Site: brandenburg
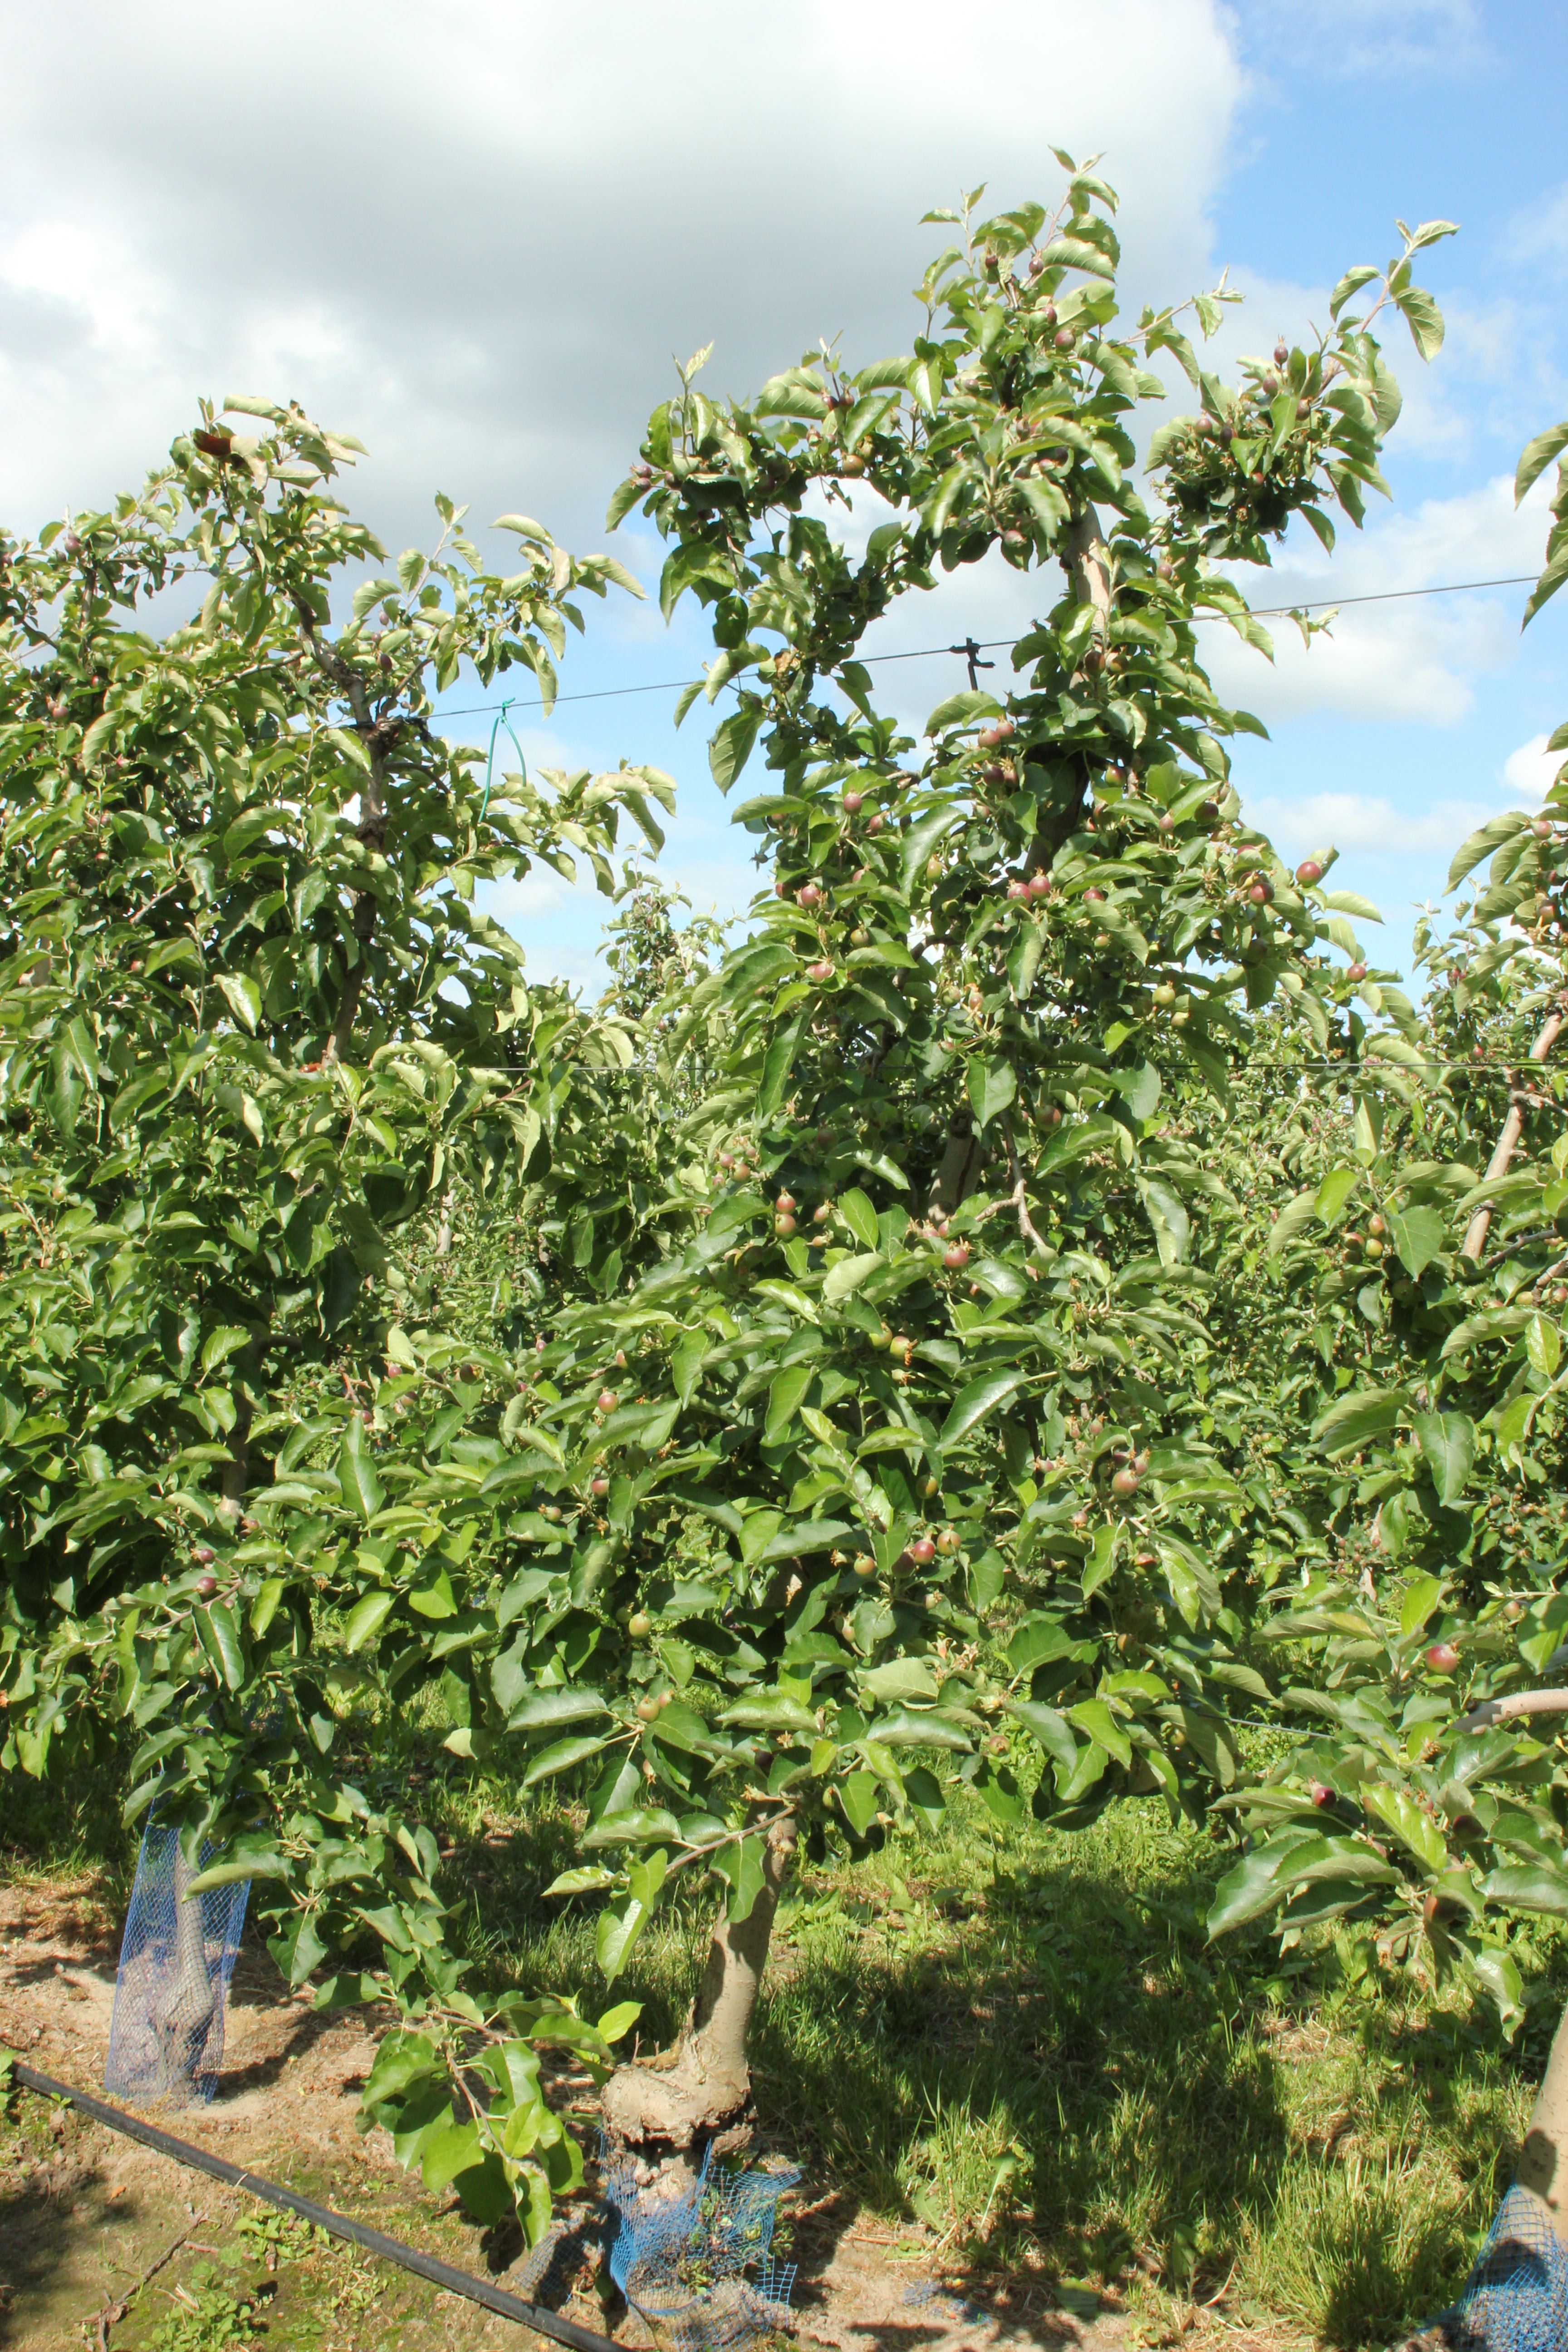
Growth stage (BBCH 72): Development of fruit